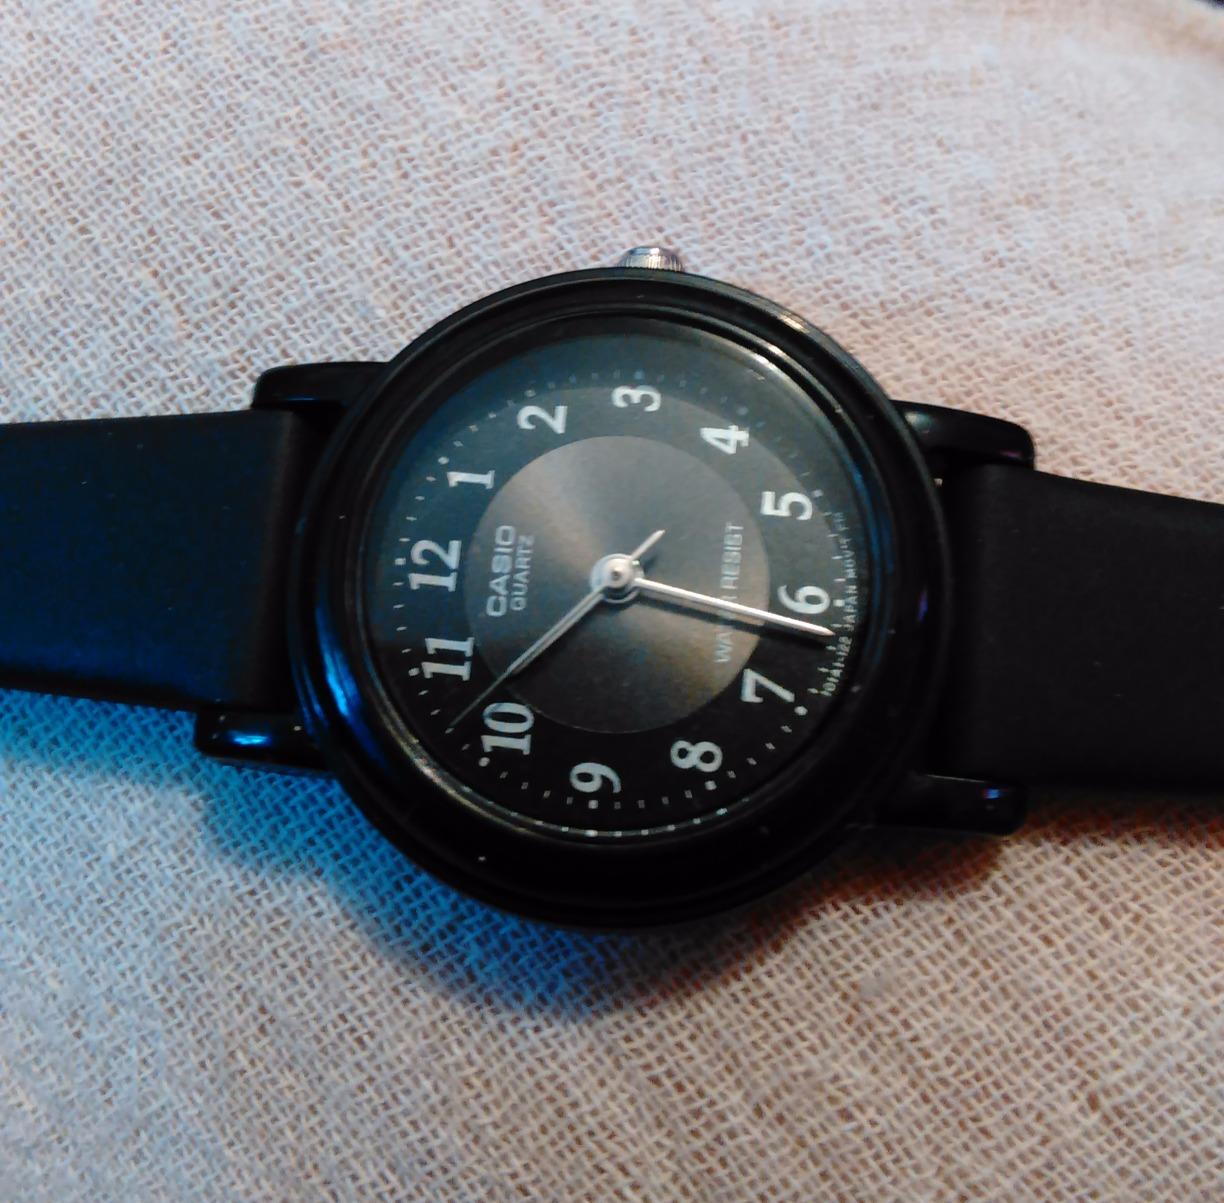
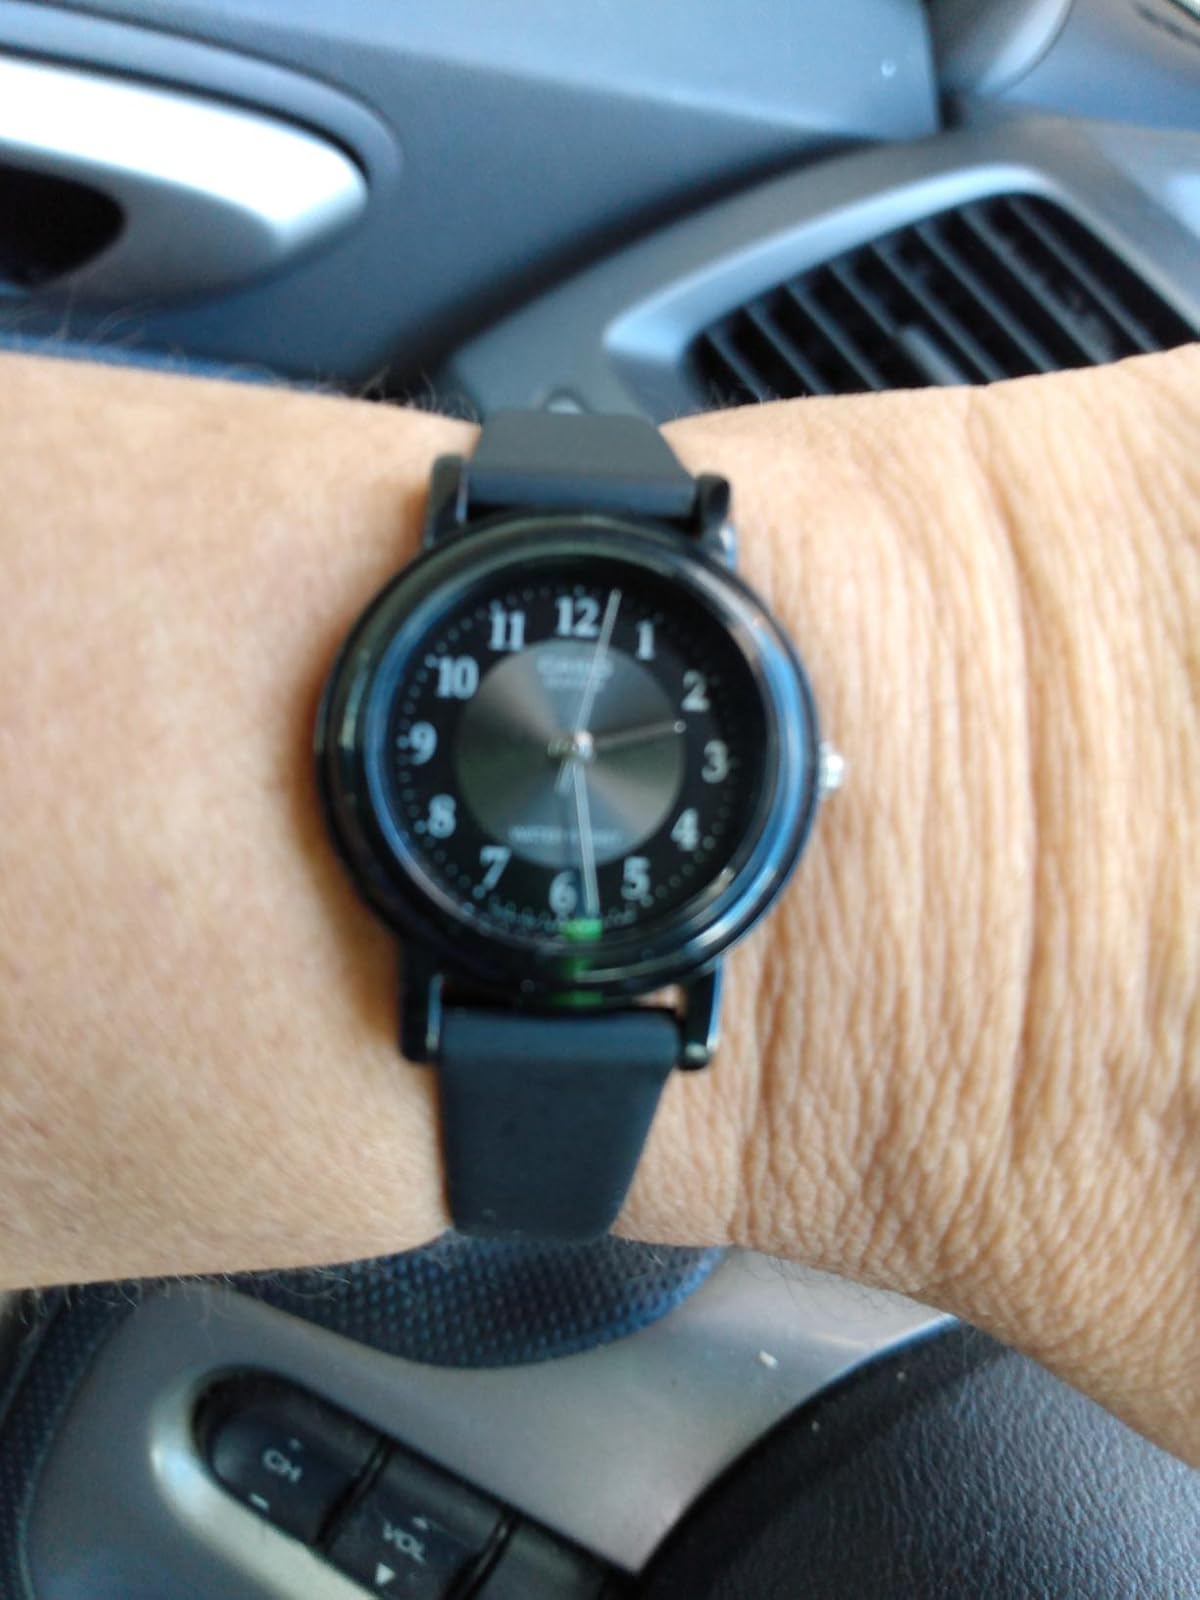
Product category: accessories_watch
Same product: yes